Joseph "Jody" Hamilton

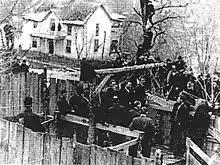
Hamilton's execution

The day of the execution was cold and cloudy. Approximately 3000 onlookers, including Mae Thompson and her family, came to watch the hanging, the first (and the last) hanging in Texas County. A stockade was set up to prevent them from getting too close. Hamilton had slept well the night before his execution and seemed cheerful on the day of his execution, eating a large final breakfast. He left the jail at 10:42 AM and was led to the gallows. He calmly ascended the scaffold and stood between two preachers. The crowd started singing "Jesus, Lover of My Soul". Hamilton joined in, leading him to gain sympathy among many in the crowd.